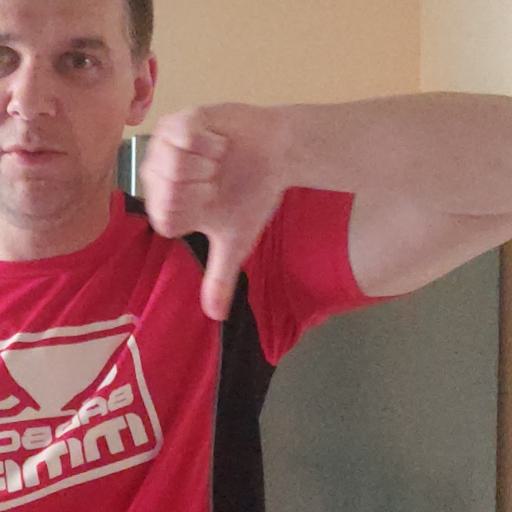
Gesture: dislike